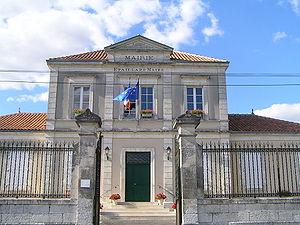
mairie de Saint-Cybardeaux
Saint-Cybardeaux est une commune du Sud-Ouest de la France, située dans le département de la Charente.